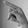
ASL letter: P